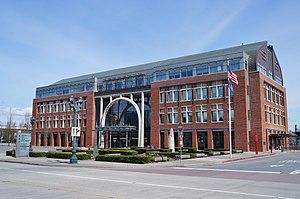
La gare d'Everett est une gare ferroviaire des États-Unis située dans la ville d'Everett dans l'État de Washington; elle est desservie par Amtrak. C'est une gare avec personnel.